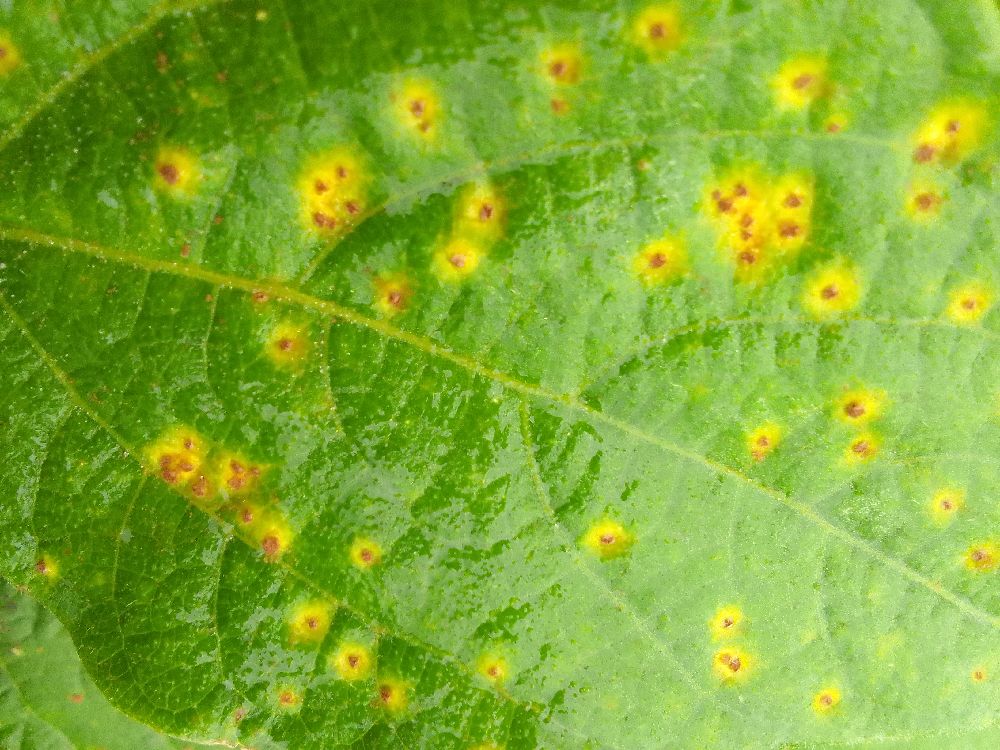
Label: rust